Arthur Jeffes

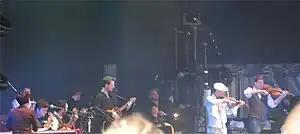
Penguin Cafe at Womad Charlton Park, 31 July 2011

Arthur William Phoenix Young Jeffes (born 21 July 1978, Paddington, London, England) is an English composer, musician, and arctic explorer. He is the frontman of the musical group Penguin Cafe, a group he formed in 2007 to play the music of his father's band, the Penguin Cafe Orchestra. He is one half of the band Sundog.